Strait of Malacca

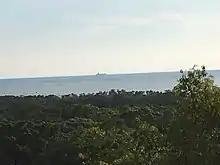
A ship sailing on the Strait of Malacca, as seen from Bukit Melawati in Kuala Selangor.

The strategic significance of the strait has led to security concerns for major trading nations, particularly China. In 2003, Chinese president Hu Jintao coined the term "Malacca dilemma" to describe China's vulnerability to potential disruptions in energy supplies transiting the strait. With roughly 80% of China's imported crude oil passing through this narrow maritime corridor, Chinese policymakers have identified the strait as a critical chokepoint. The concept has since influenced China’s foreign policy, leading to investments in alternative energy routes and maritime security initiatives.